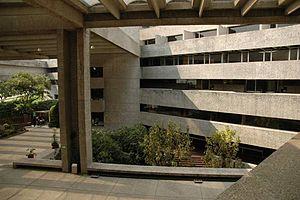
Teodoro González de León est un architecte mexicain.